Dews Farm Sand Pits

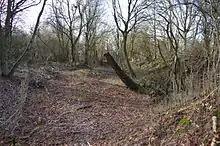

Dews Farm Sand Pits is a nature reserve near Harefield in the London Borough of Hillingdon. It is managed by the London Wildlife Trust, and is a Site of Borough Importance for Nature Conservation, Grade I.